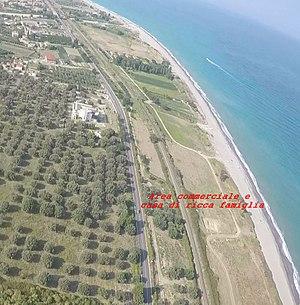
Kaulon ou Kaulonia est une cité grecque de la Grande-Grèce sur le littoral de la mer Ionienne située sur le territoire de Monasterace, en Province de Reggio de Calabre. La ville de Caulonia distante de quinze kilomètres tire son nom de cette cité grecque.